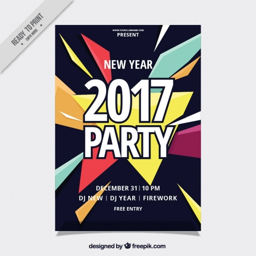
geometric poster for the new year 's party free vector